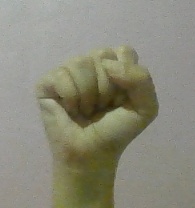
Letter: saad